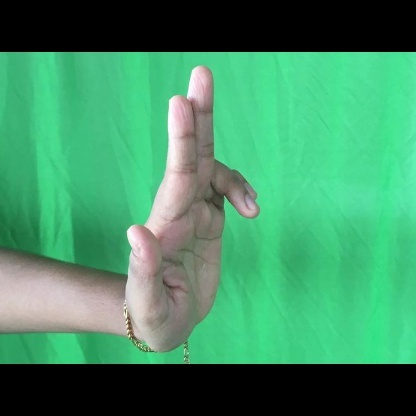
Mudra: Ardhapathaka